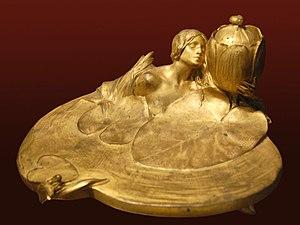
La sculpture française du XIXᵉ siècle représente la production sculpturale et statuaire en France entre 1801 et 1901. Elle est caractérisée par la diversité des courants et des styles, allant du néo-classicisme du début du siècle, à l'Art nouveau et au modernisme de la fin du siècle.
Maurice Bouval né à Toulouse le 9 mars 1863 et mort le 20 mars 1916 est un sculpteur français de style Art nouveau.